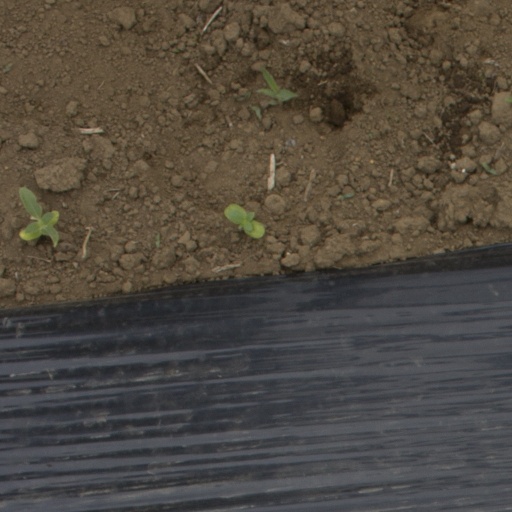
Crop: Jerusalem artichoke